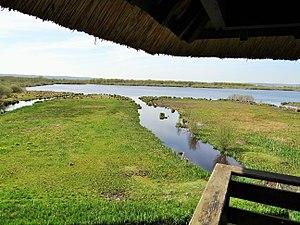
Réserve naturelle nationale du marais Vernier
Le Marais-Vernier est une région naturelle du département de l'Eure en région Normandie. Issue d'un ancien méandre de la Seine, cette région constitue une dépression semi-circulaire de 4 500 hectares qui regroupe prairies humides, marais, roselières, canaux, mares, étangs, tourbières, courtils et bocages. Cette mosaïque de paysages dans un seul et unique ensemble représente une entité écologique